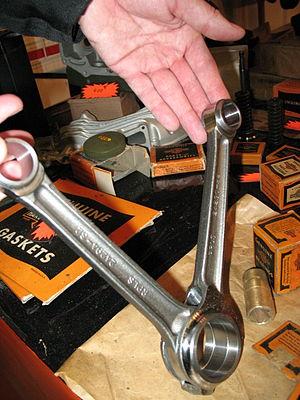
bielles de Harley-Davidson
Harley-Davidson est un fabricant de motocyclettes basé à Milwaukee aux États-Unis. L'entreprise a été fondée en 1903. Harley-Davidson est le premier constructeur au monde de grosses cylindrées.